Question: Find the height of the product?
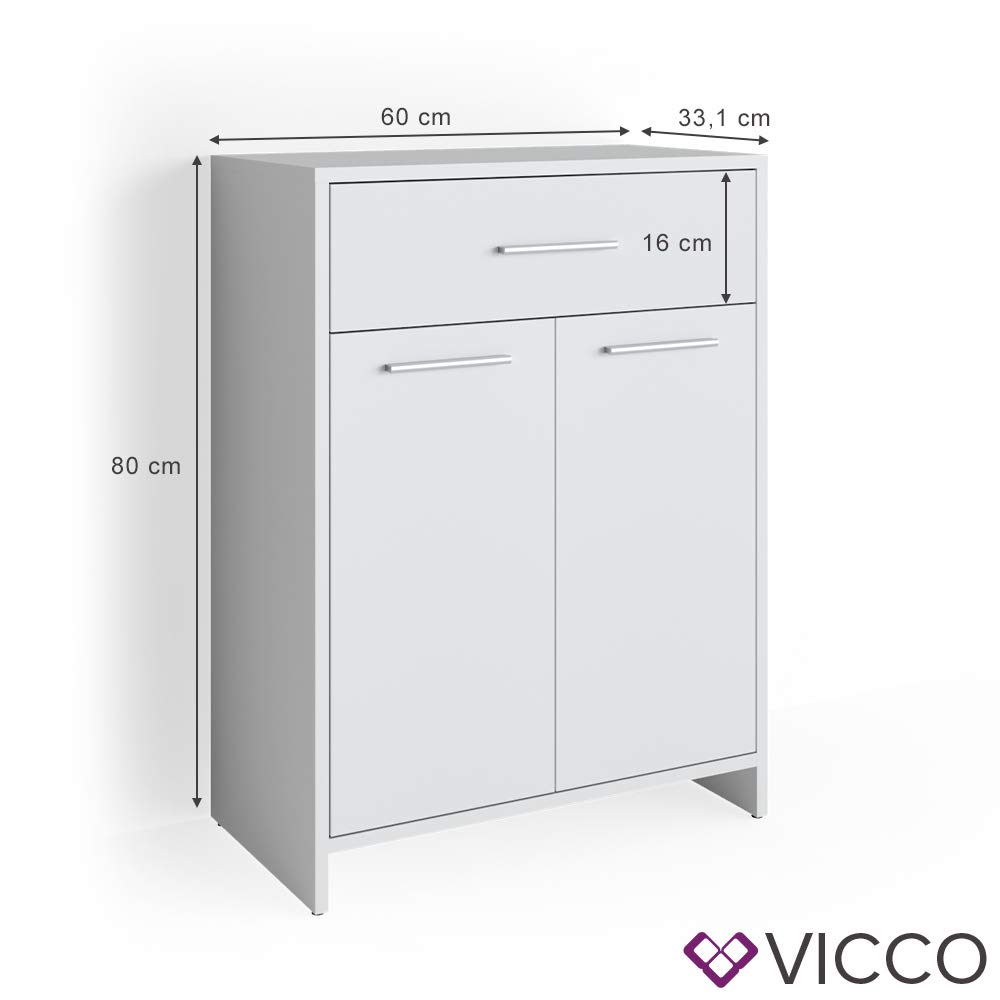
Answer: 80.0 centimetre